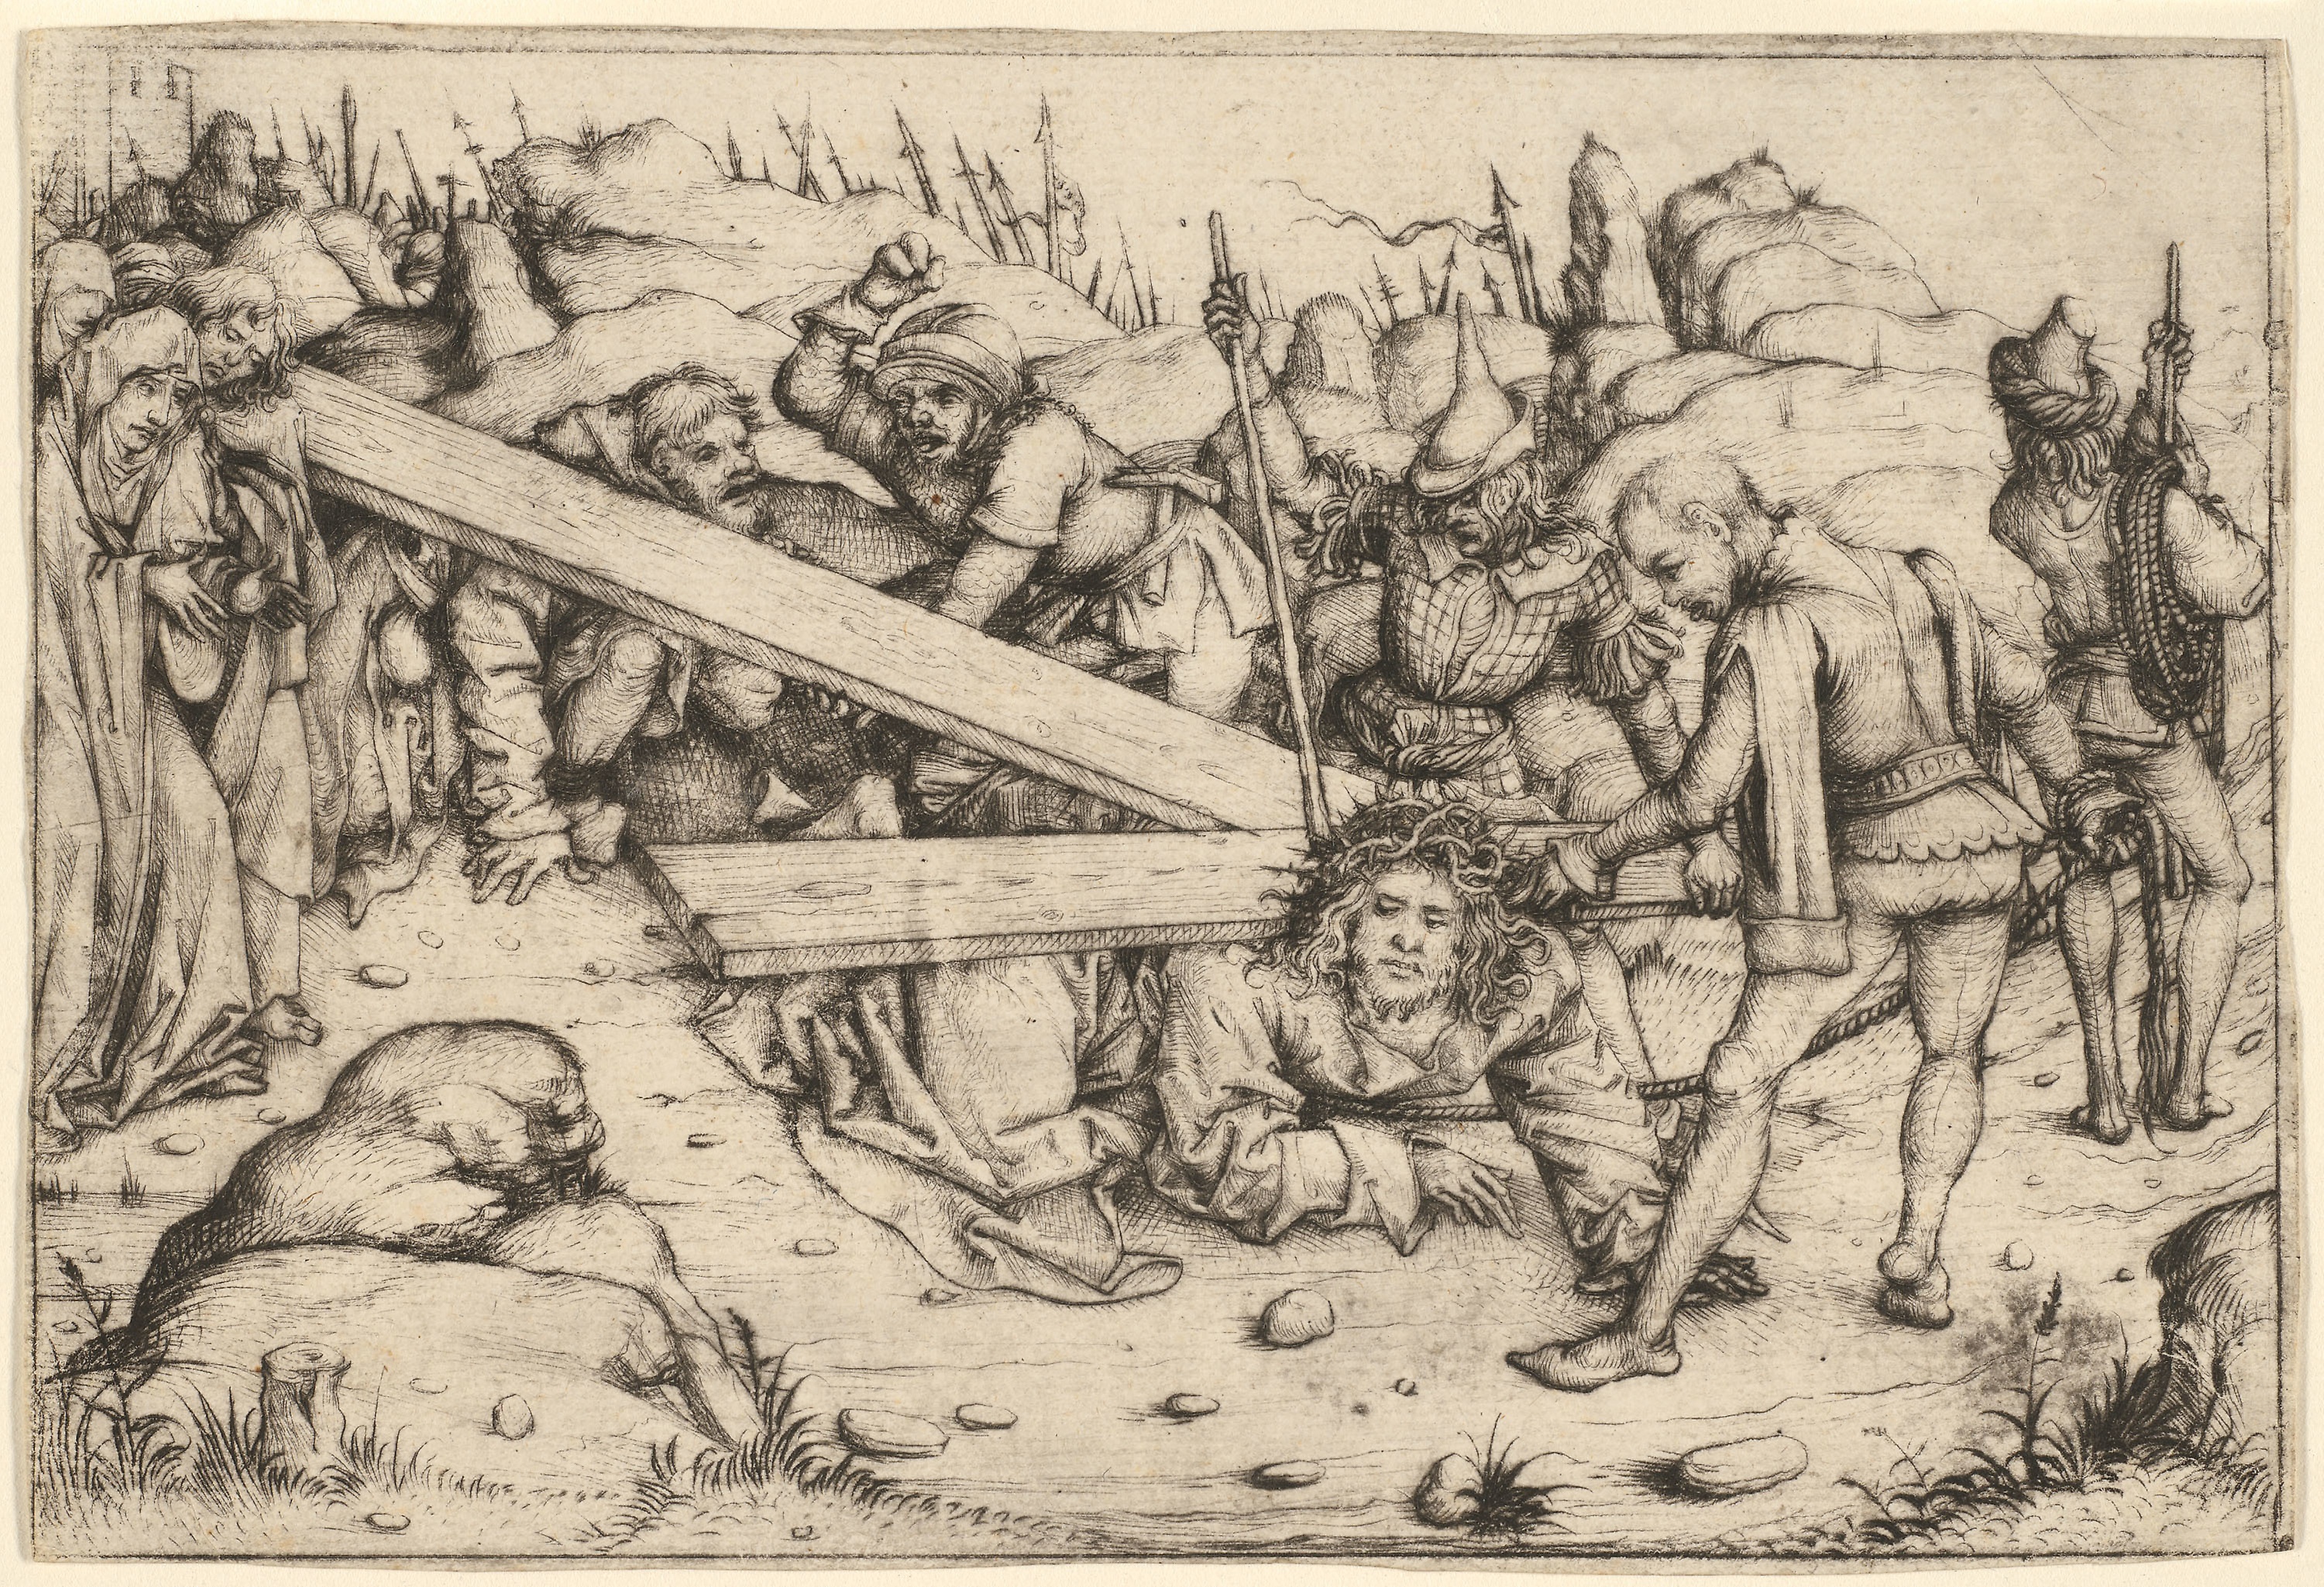
art, black and white, history, drawing, sketch, artwork, illustration, visual arts, middle ages, figure drawing, tree, printmaking